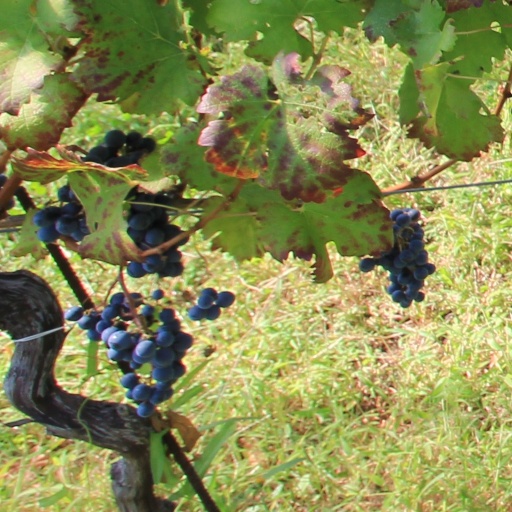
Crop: grape